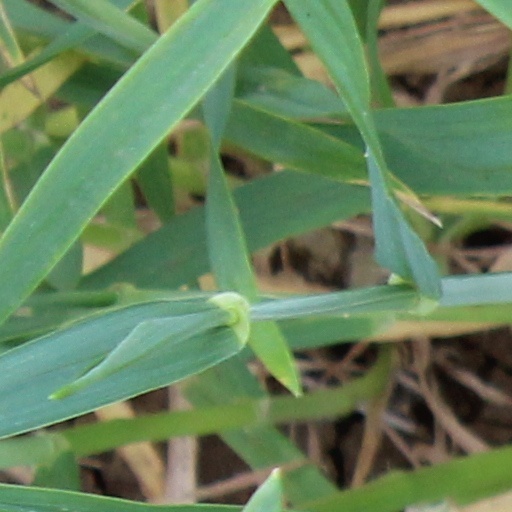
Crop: wheat